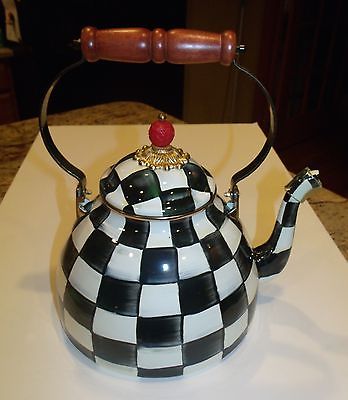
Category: kettle